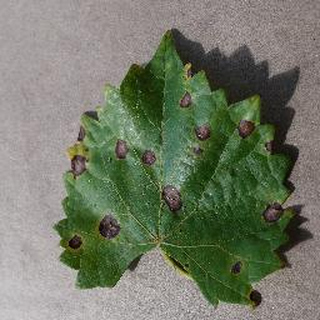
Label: grape_black_rot